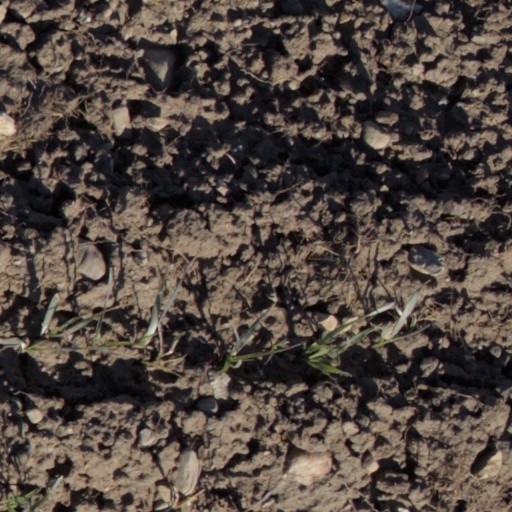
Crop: wheat